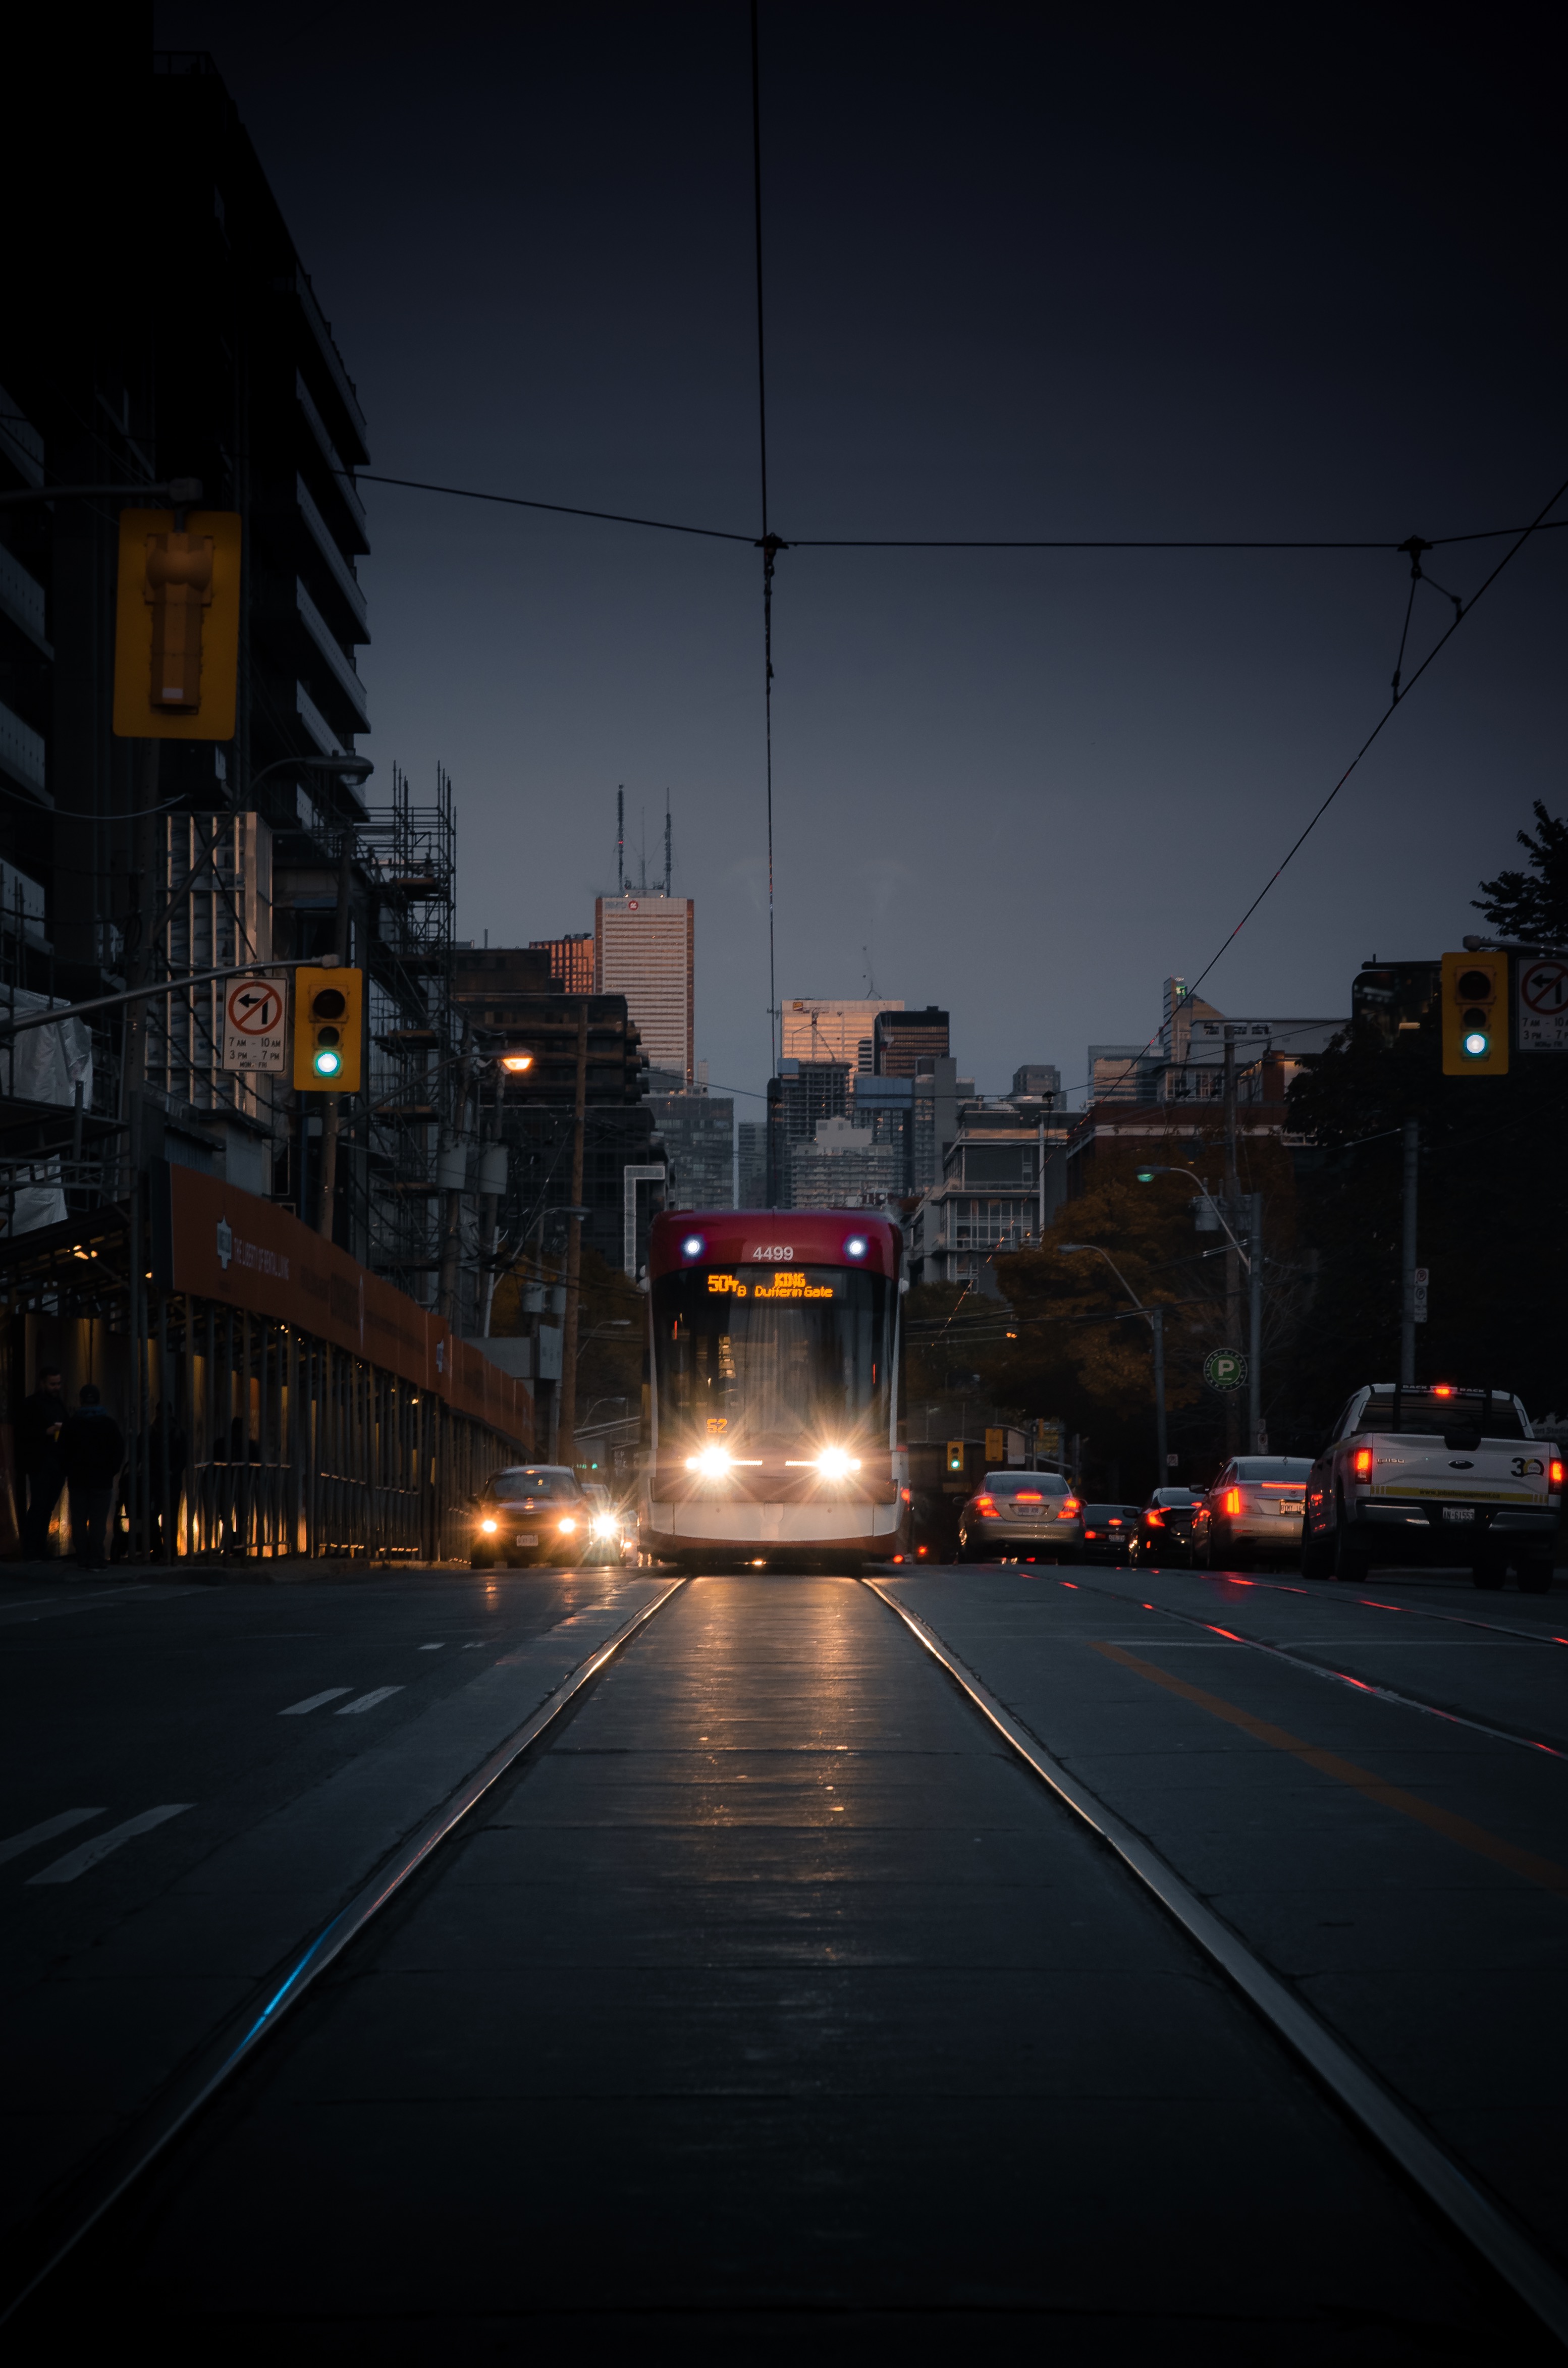
night, sky, urban area, light, metropolitan area, city, darkness, evening, lighting, transport, town, mode of transport, road, automotive lighting, human settlement, architecture, street, street light, metropolis, lane, infrastructure, electricity, line, dusk, downtown, midnight, thoroughfare, road surface, light fixture, cloud, asphalt, cityscape, building, electrical supply, highway, public utility, vehicle, traffic, nonbuilding structure